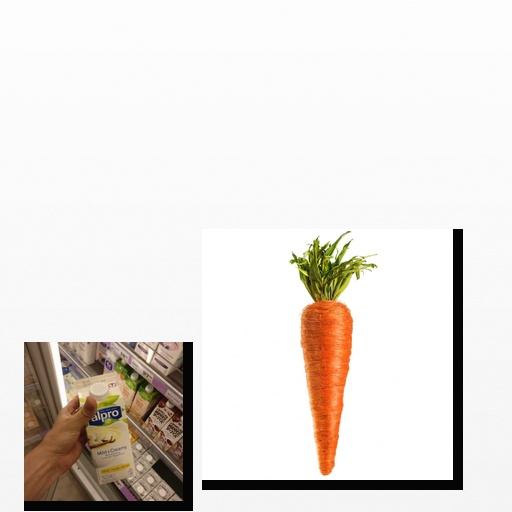
Food items: carrot, vanilla_soyghurt